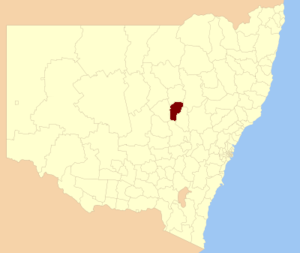
La Ville de Dubbo est une zone d'administration locale de type city située au centre de la Nouvelle-Galles du Sud en Australie.